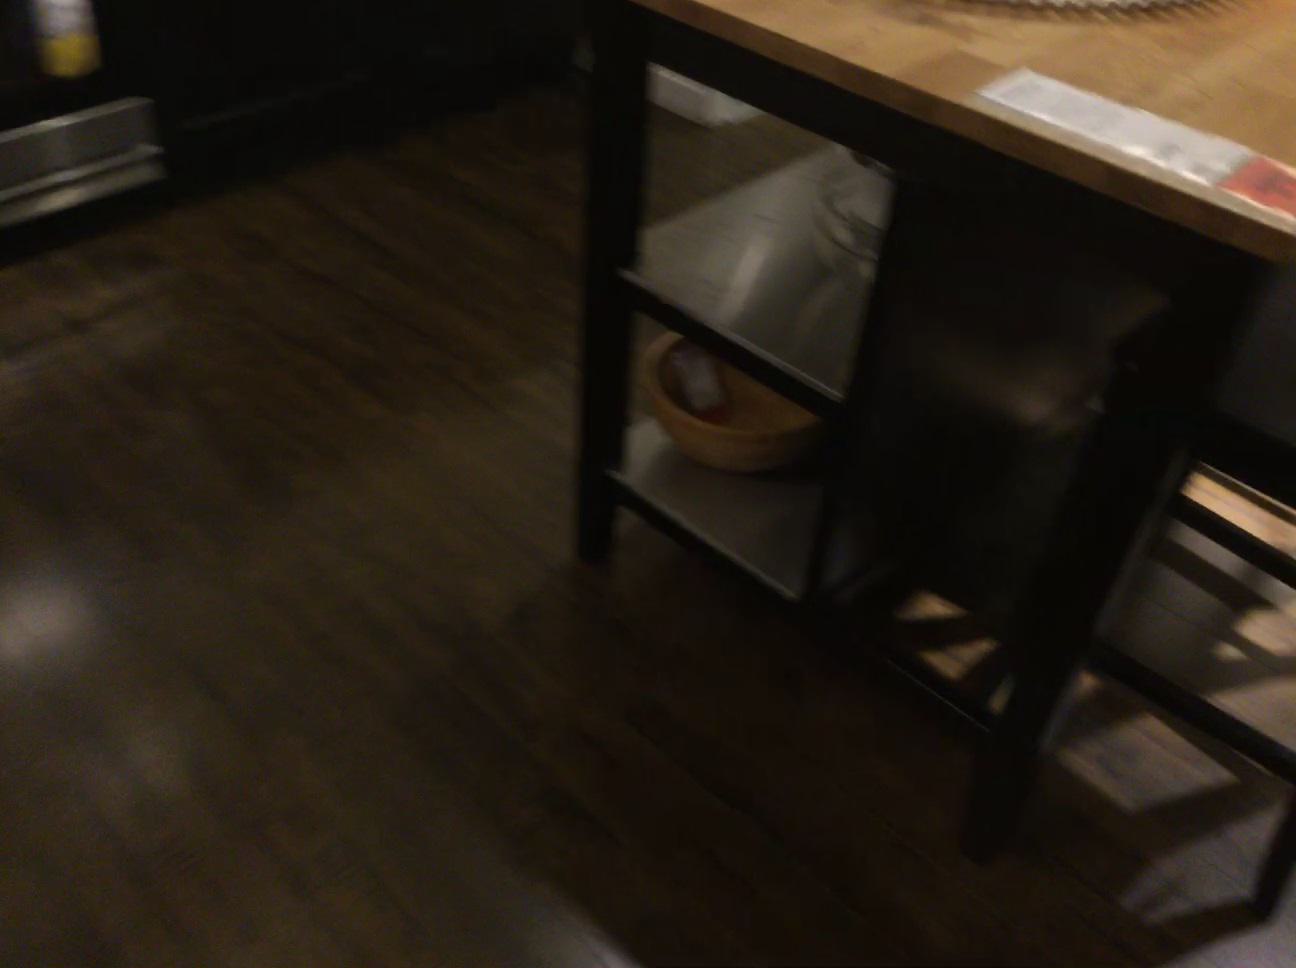
Question: Is the cup behind the paper from the second object's perspective? Final answer should be yes or no.
Answer: Yes